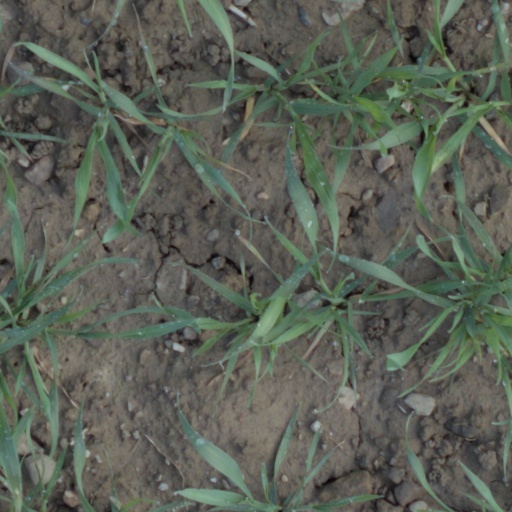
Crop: wheat